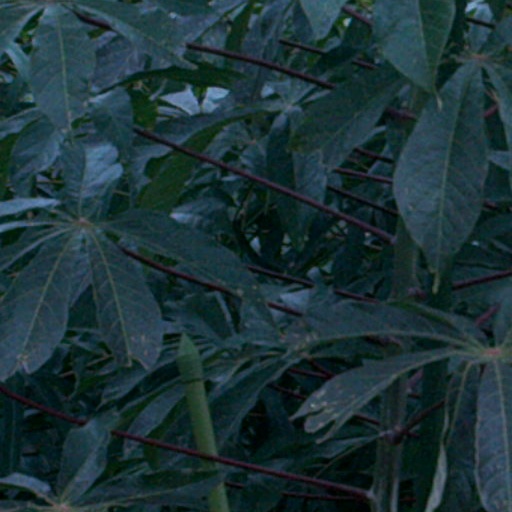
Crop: cassava